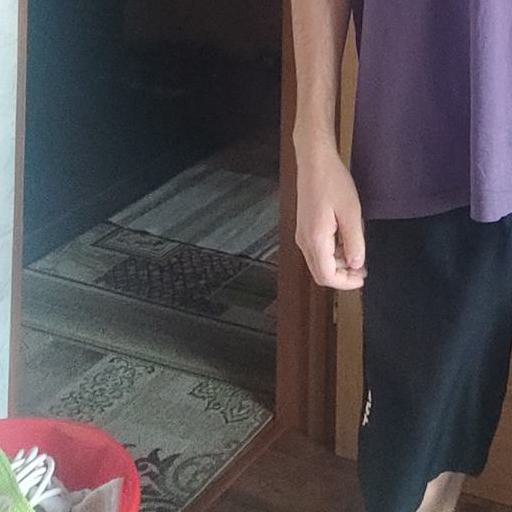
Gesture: no_gesture